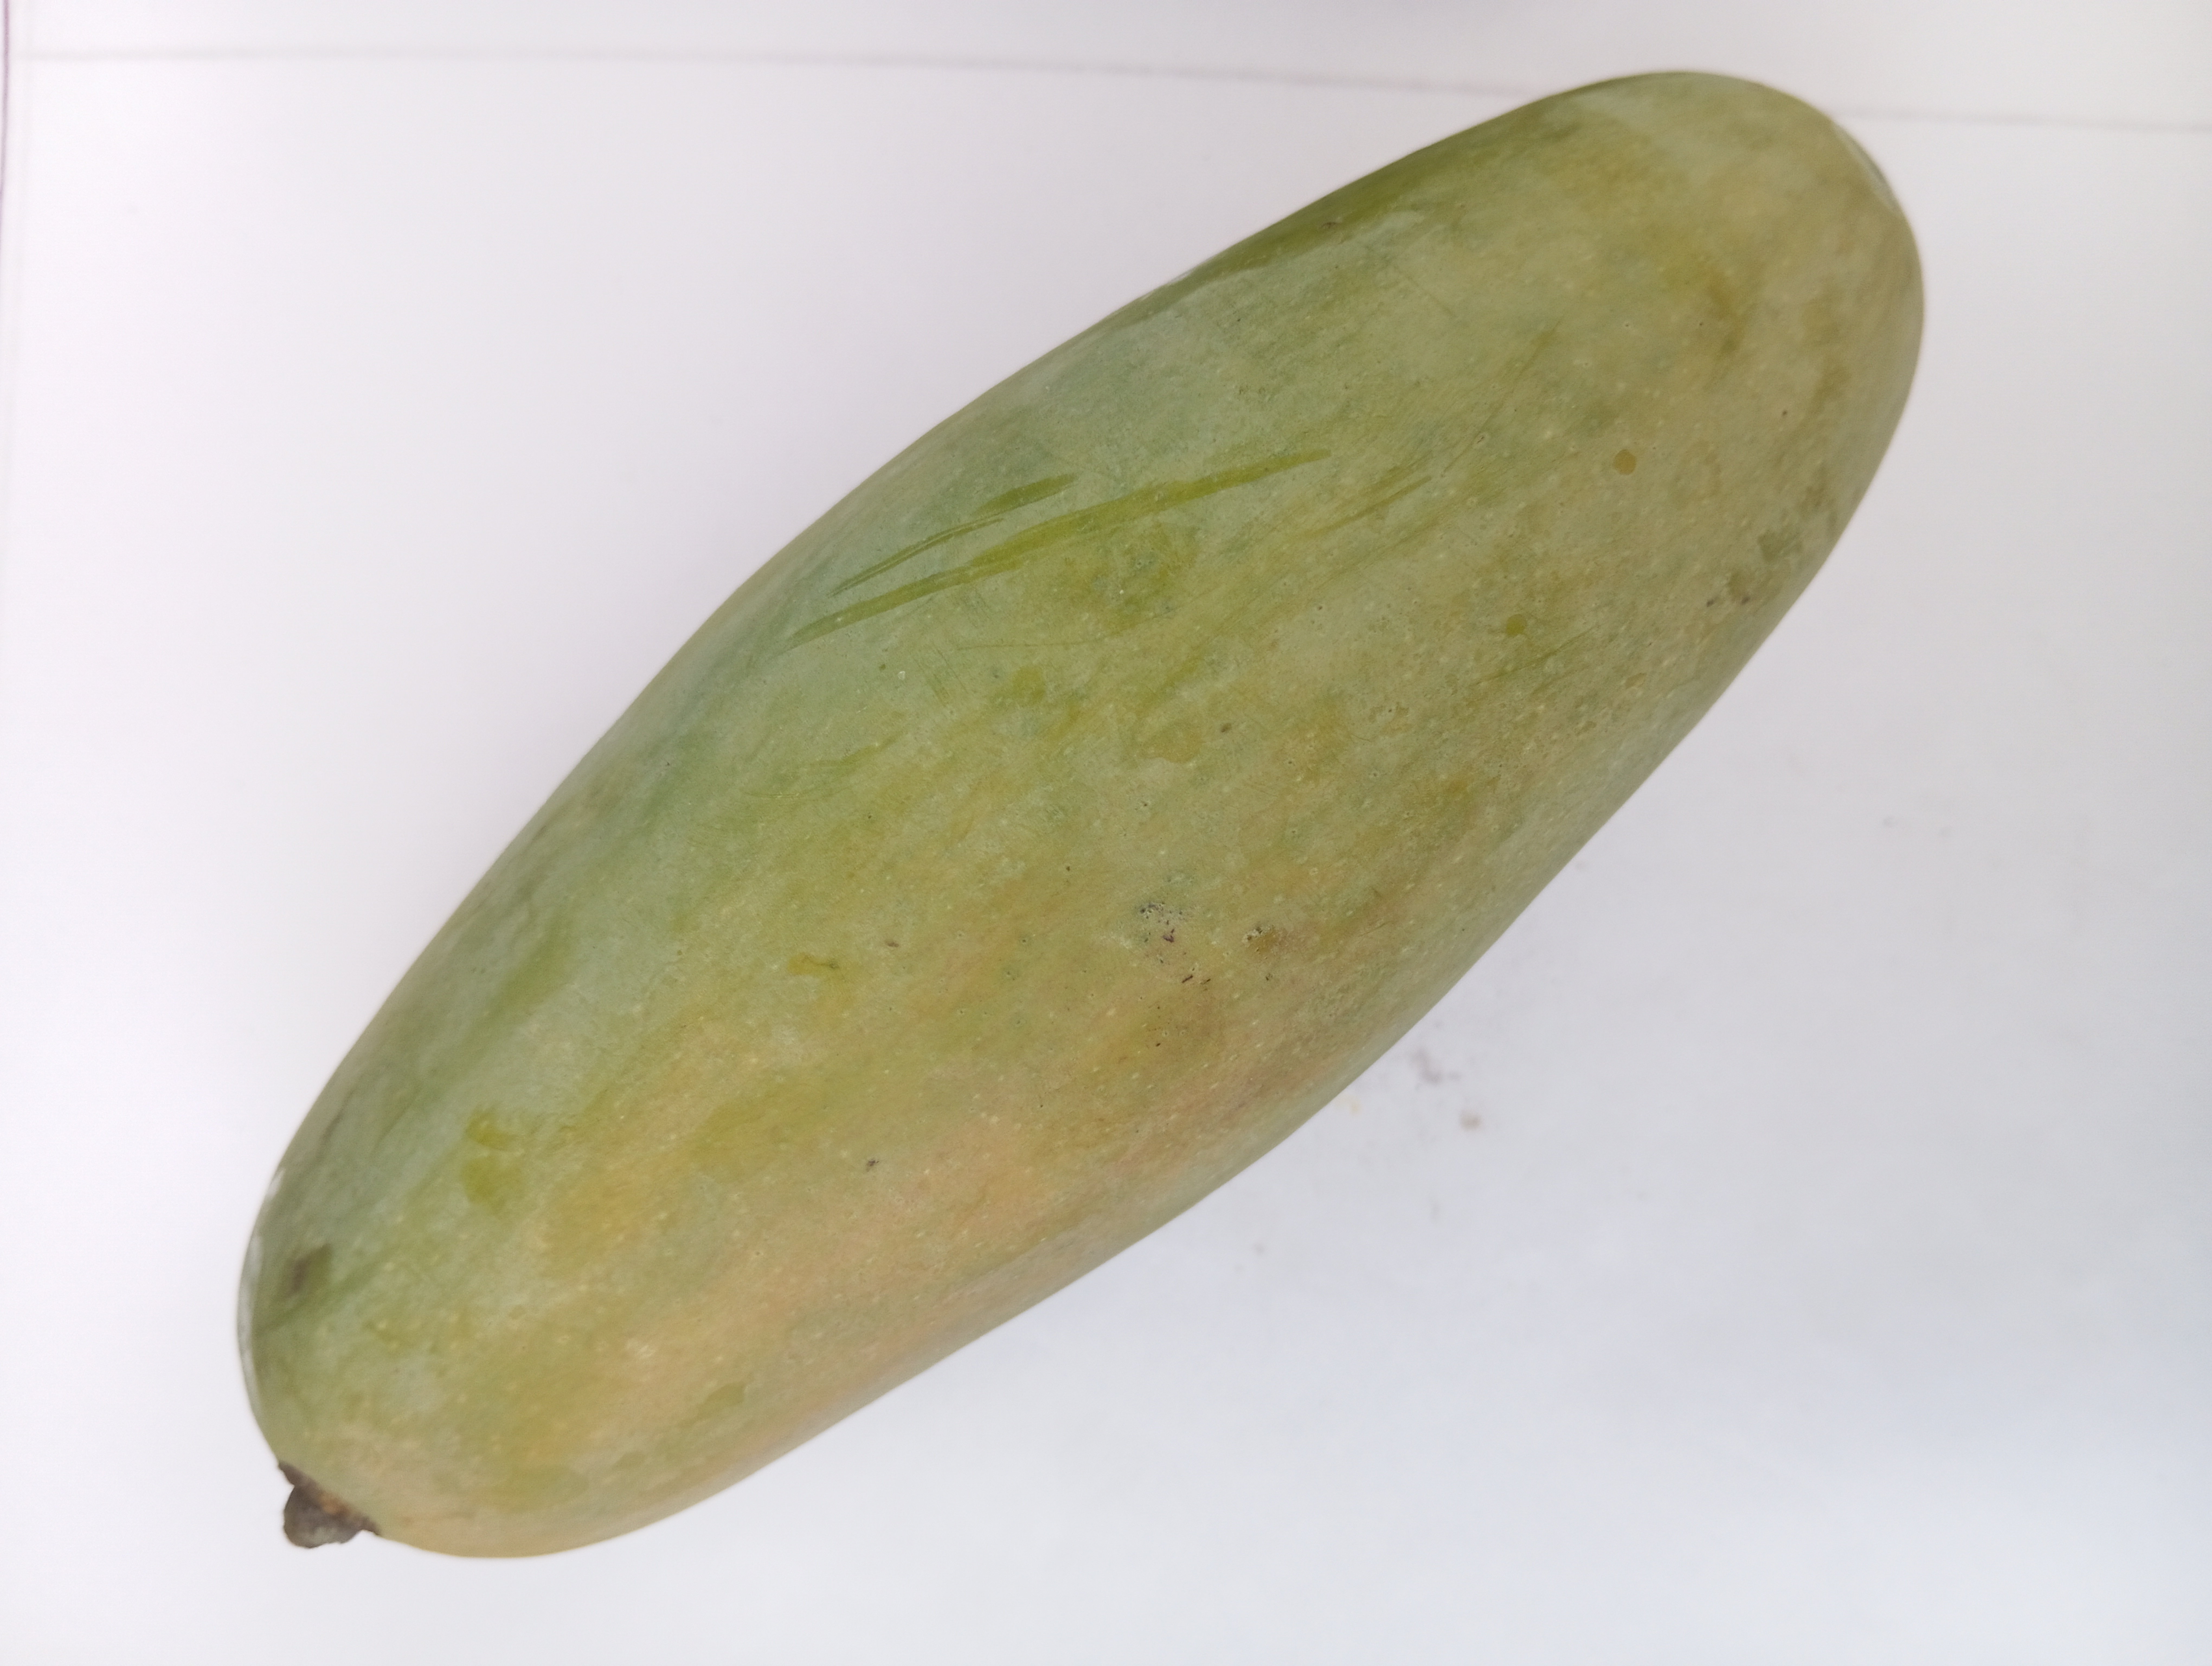
Mango variety: Banana